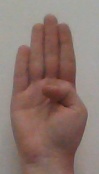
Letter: kaaf